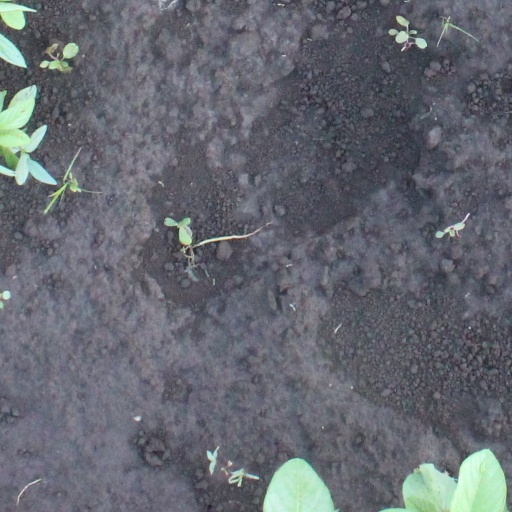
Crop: soybean